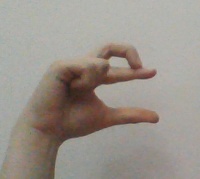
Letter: thal